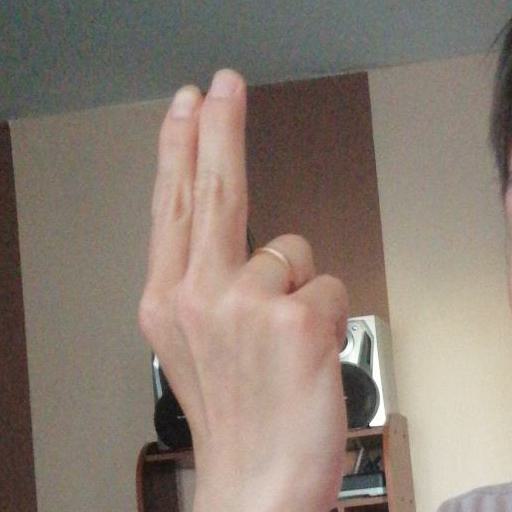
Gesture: two_up_inverted